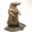
Label: otter